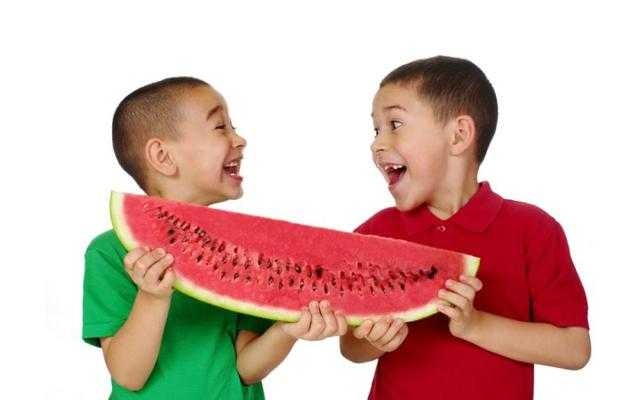
Label: Watermelon